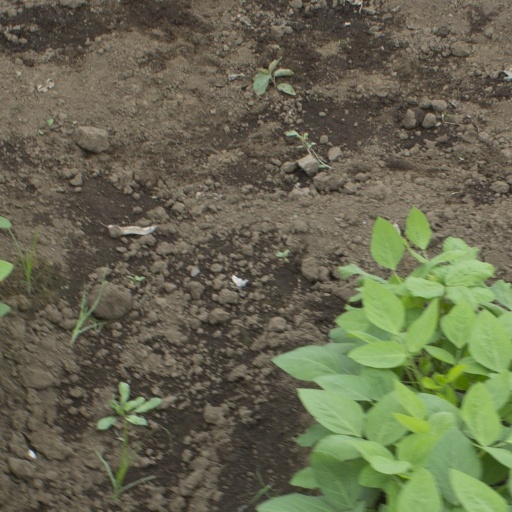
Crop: soybean